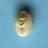
Maize quality: Good